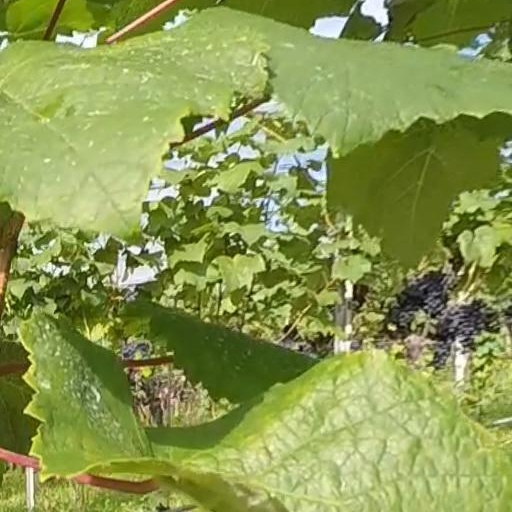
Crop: grape